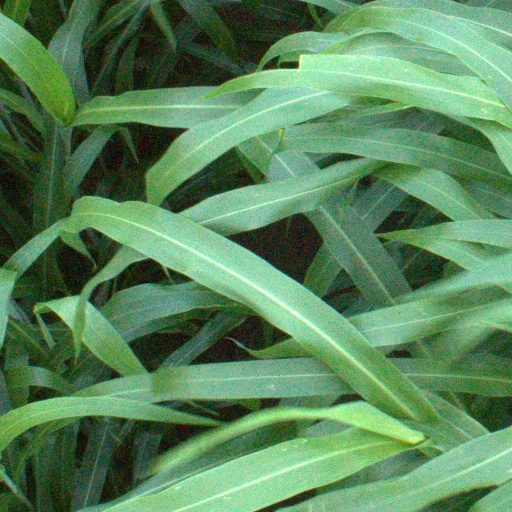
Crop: sorghum